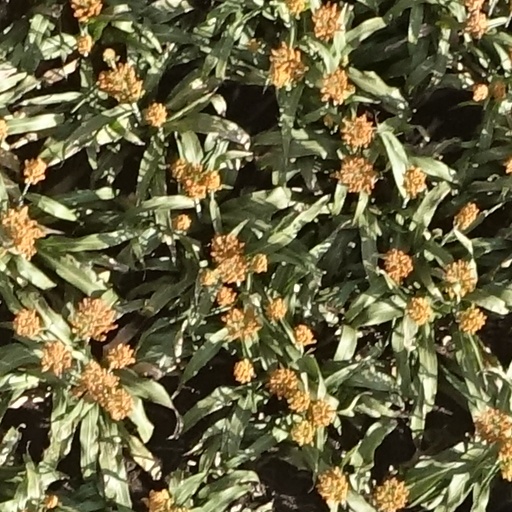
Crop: sorghum